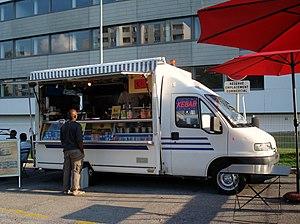
Un camion de kebab dans le quartier de Planoise à Besançon (Doubs, France).
La présence significative de l'islam à Besançon remonte à l'après-Seconde Guerre mondiale, et surtout à l'indépendance des pays du Maghreb. Avant cette époque, aucune source n'atteste de l'existence d'une communauté musulmane bisontine, bien que des soldats coloniaux aient été en garnison dans la région, de 1870 aux années 1920. La 1ʳᵉ armée française, comprenant une grande partie de tirailleurs originaires des colonies françaises, s'est illustrée dans la région et a notamment libéré une partie du Doubs, du Territoire de Belfort et de l'Alsace en 1944-1945. Les coloniaux ayant survécu repartiront pour la plupart dans leur pays d'origine après la guerre, se disperseront un peu partout en France ou s'établiront dans la capitale comtoise.